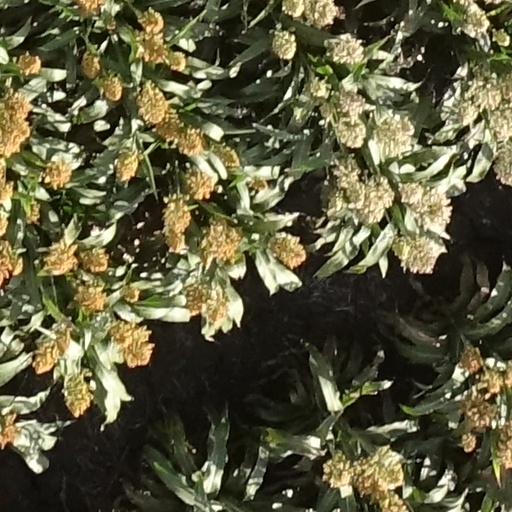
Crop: sorghum